Susúa State Forest

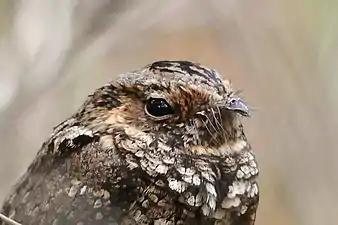

The forest is an important transition zone from a subtropical moist broadleaf biome to a subtropical dry broadleaf biome which is important to several endangered species such as the Puerto Rican nightjar ("Antrostomus noctitherus"). The forest is also considered an important ecological corridor between the Guánica dry forest and the Maricao State Forest. There is a high rate of endemism in the forest and species such as the "Zamia portoricensis" and the "Calliandra locoensis" of the "Fabaceae" family is only found in the area and nowhere else in Puerto Rico or the world.